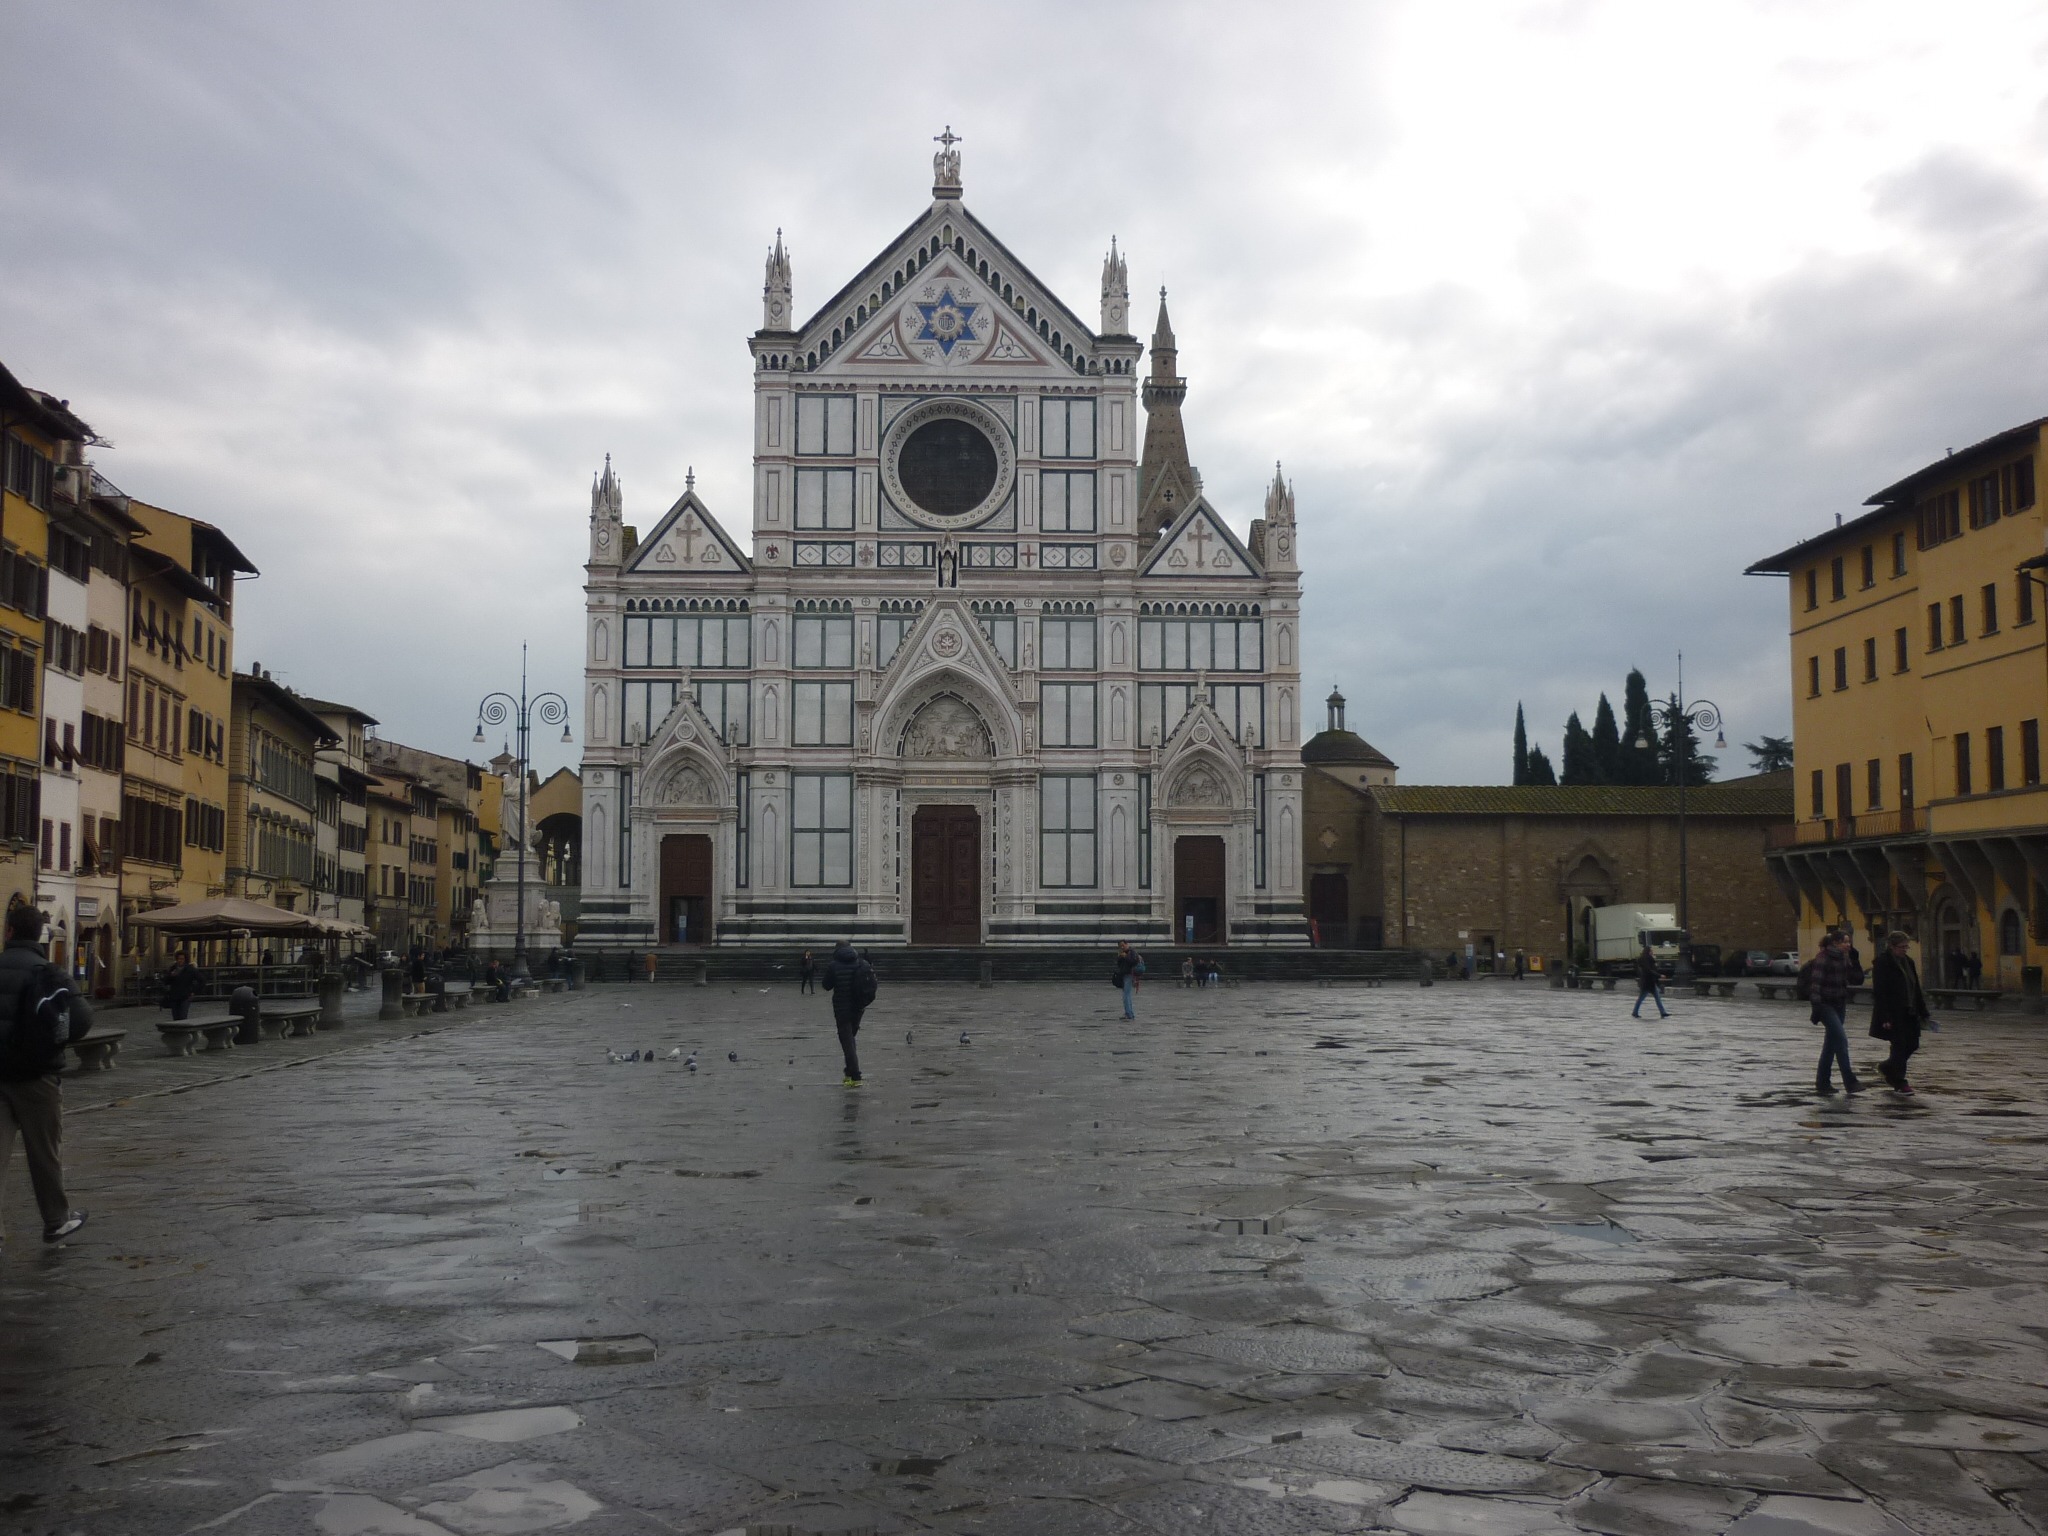
town, building, palace, cityscape, plaza, landmark, italy, facade, church, cathedral, waterway, place of worship, town square, basilica, florence, duomo, santa croce